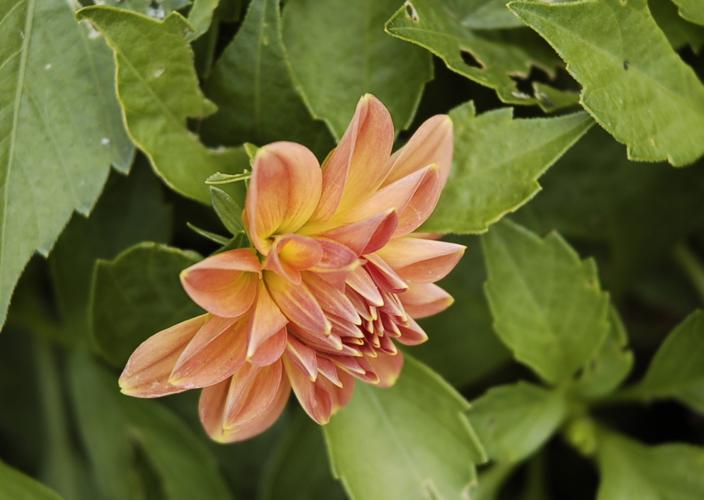
Label: pink-yellow dahlia?